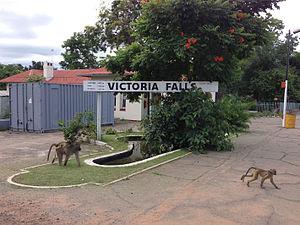
Victoria Falls est une ville de la province du Matabeleland septentrional au Zimbabwe.